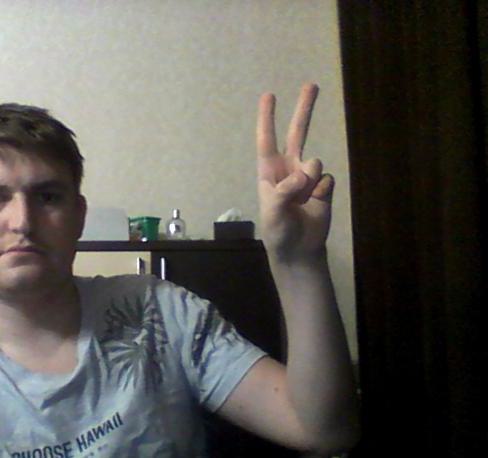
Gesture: peace